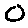
Label: 0